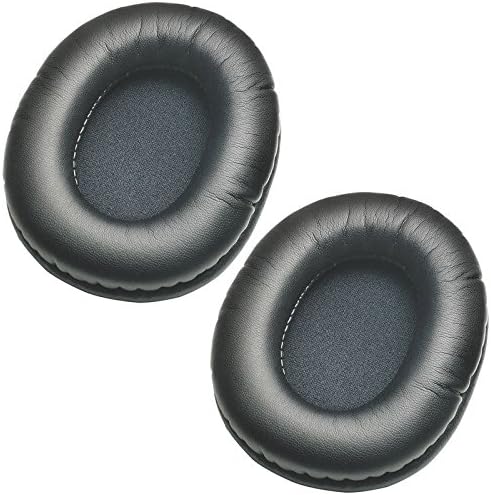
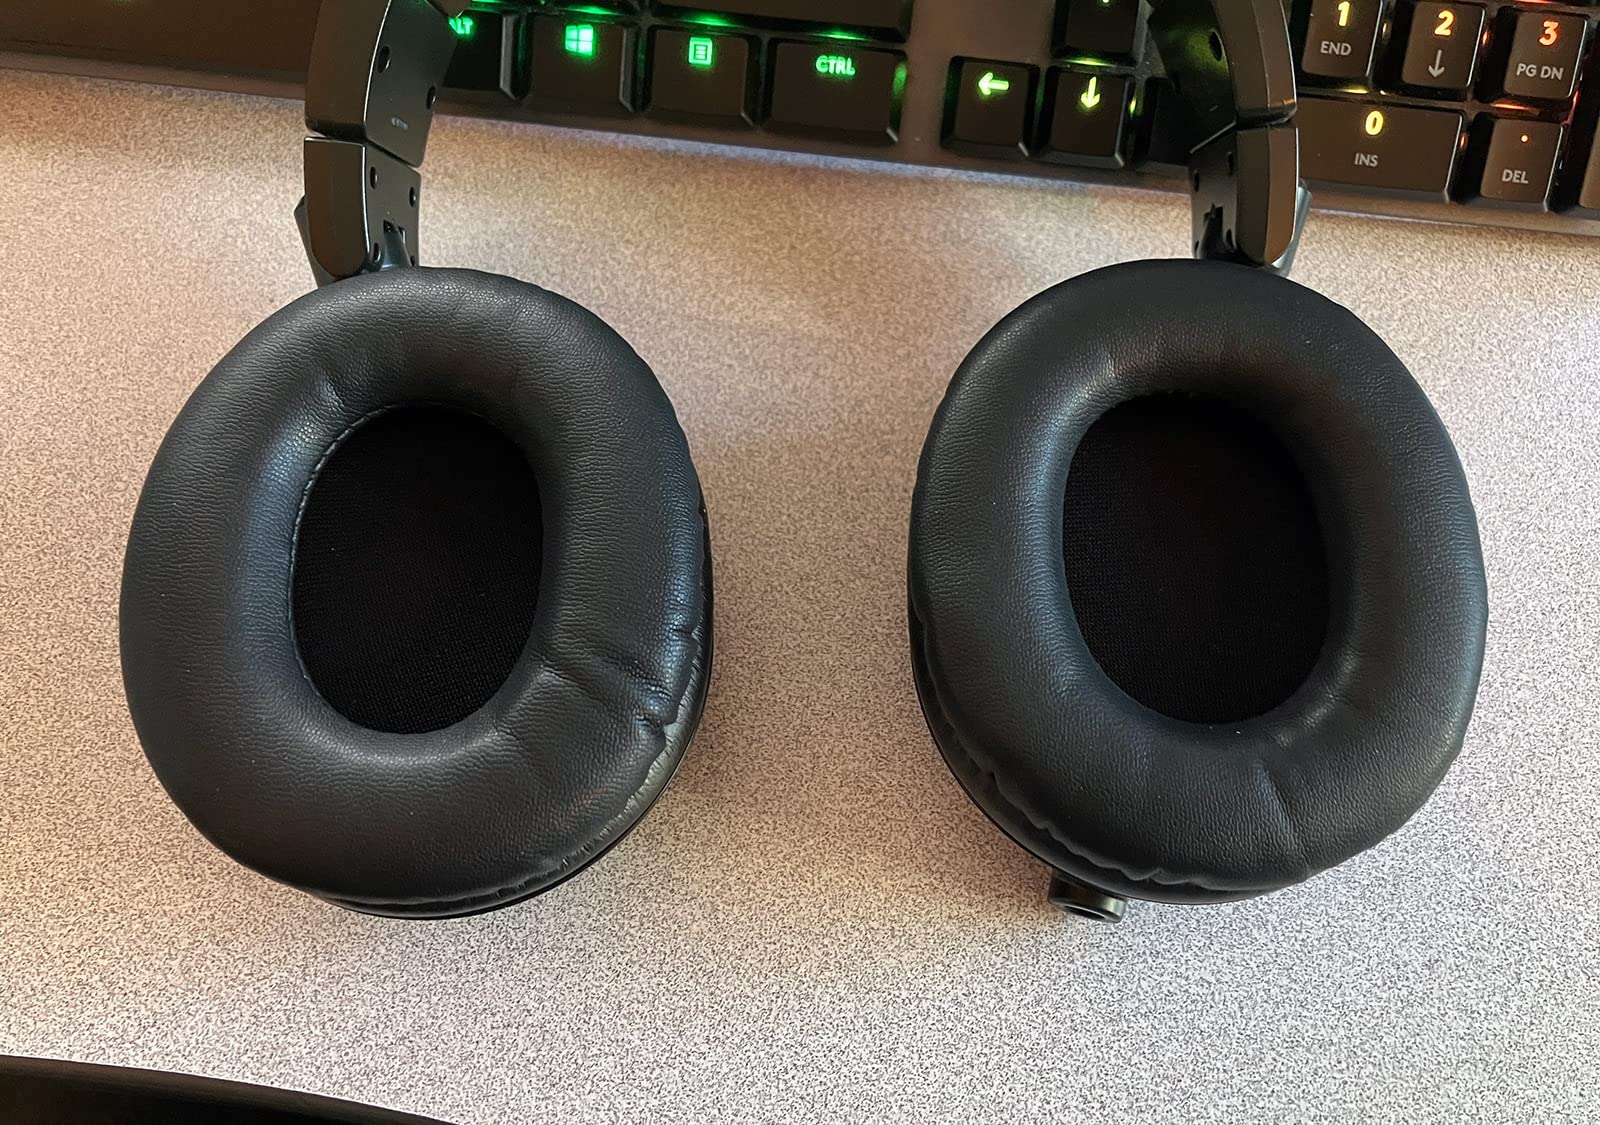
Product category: headphones
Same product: yes